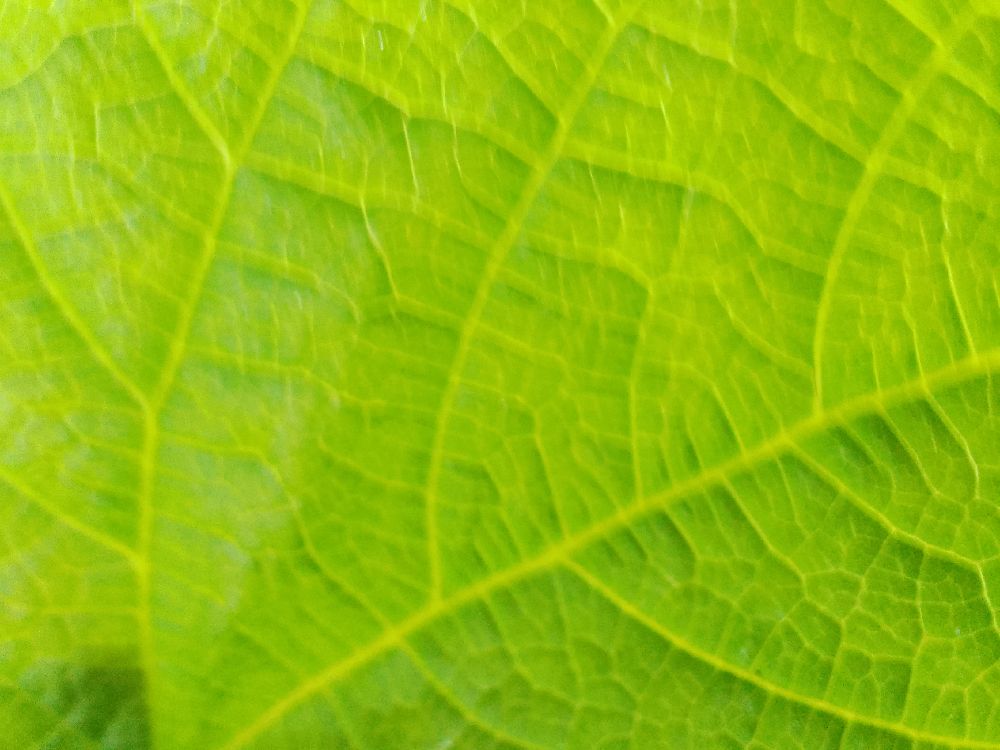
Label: healthy